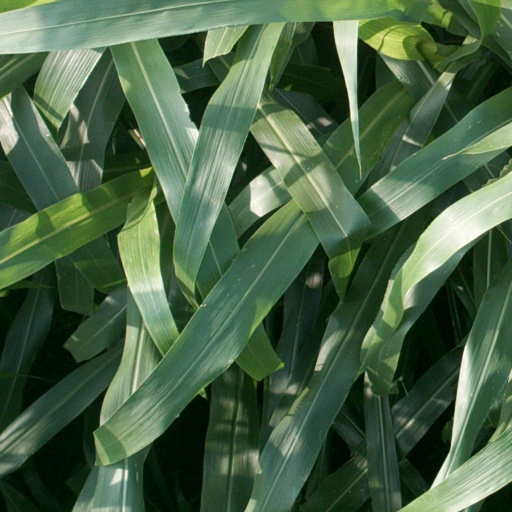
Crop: sorghum